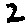
Label: 2